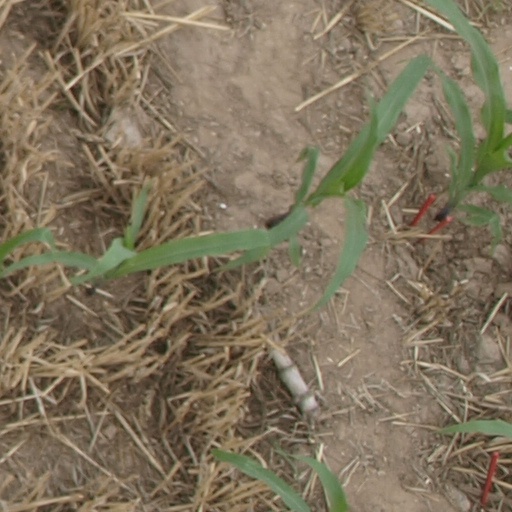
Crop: maize; corn